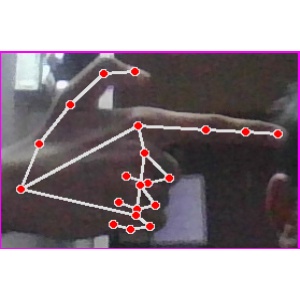
अक्षर: ब